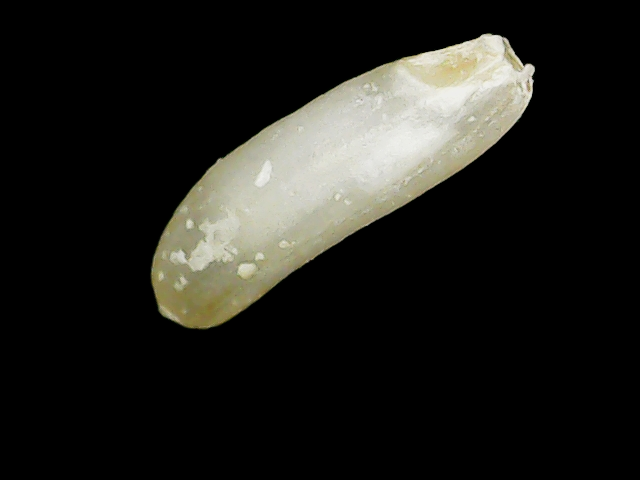
Rice variety: Binadhan24